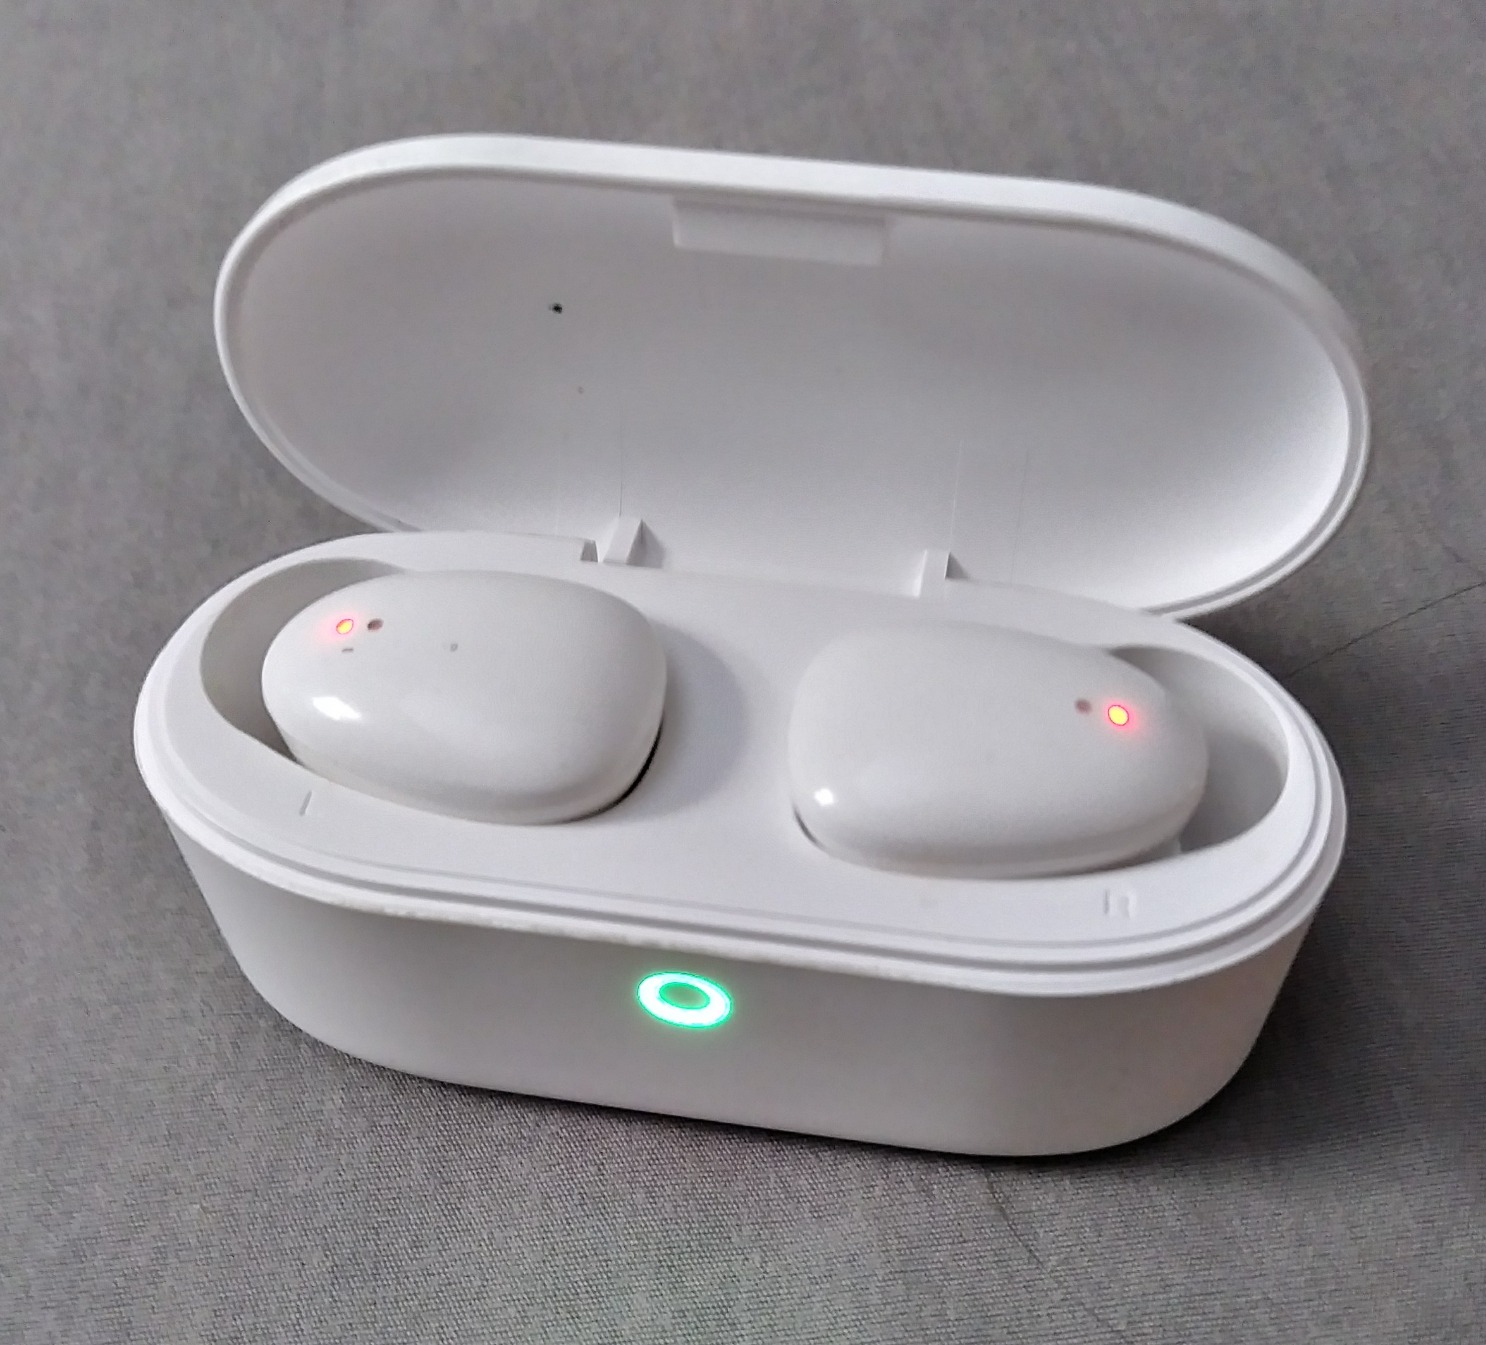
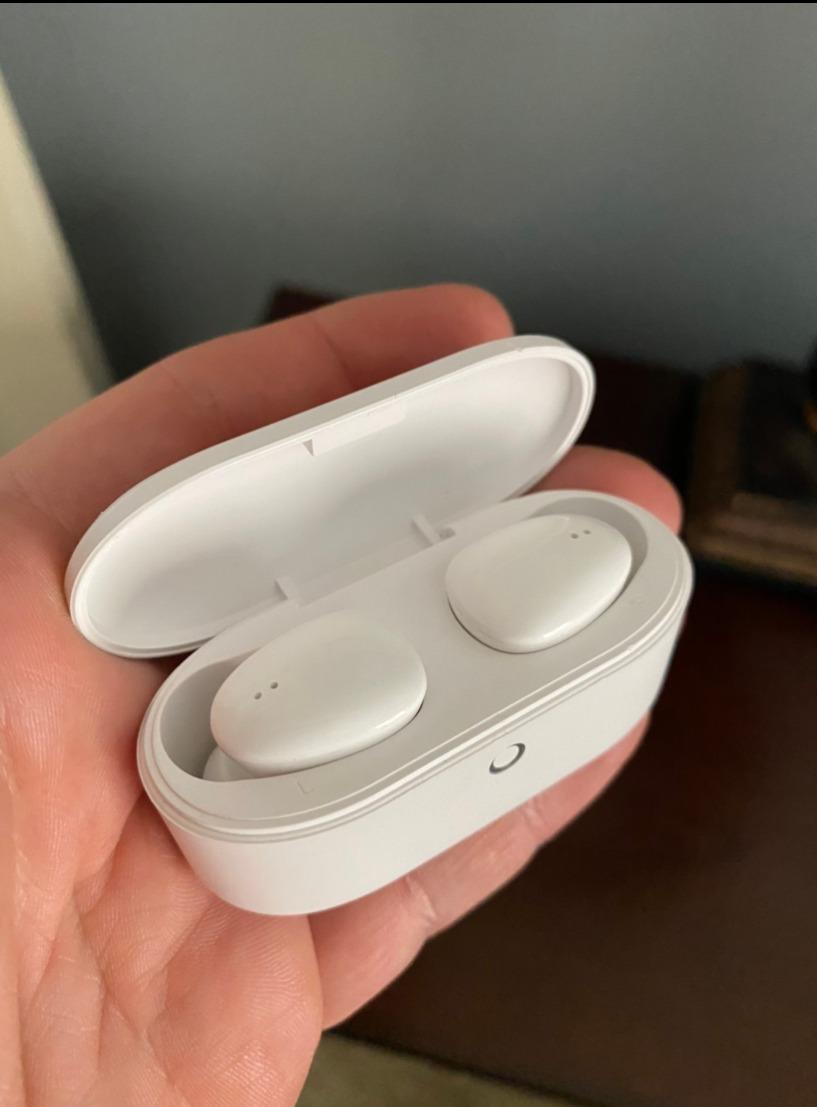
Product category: earbuds
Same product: yes